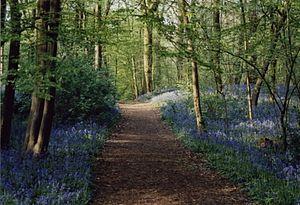
Jacinthe début mai dans le bois de Lewarde, Sébastien Majerowicz